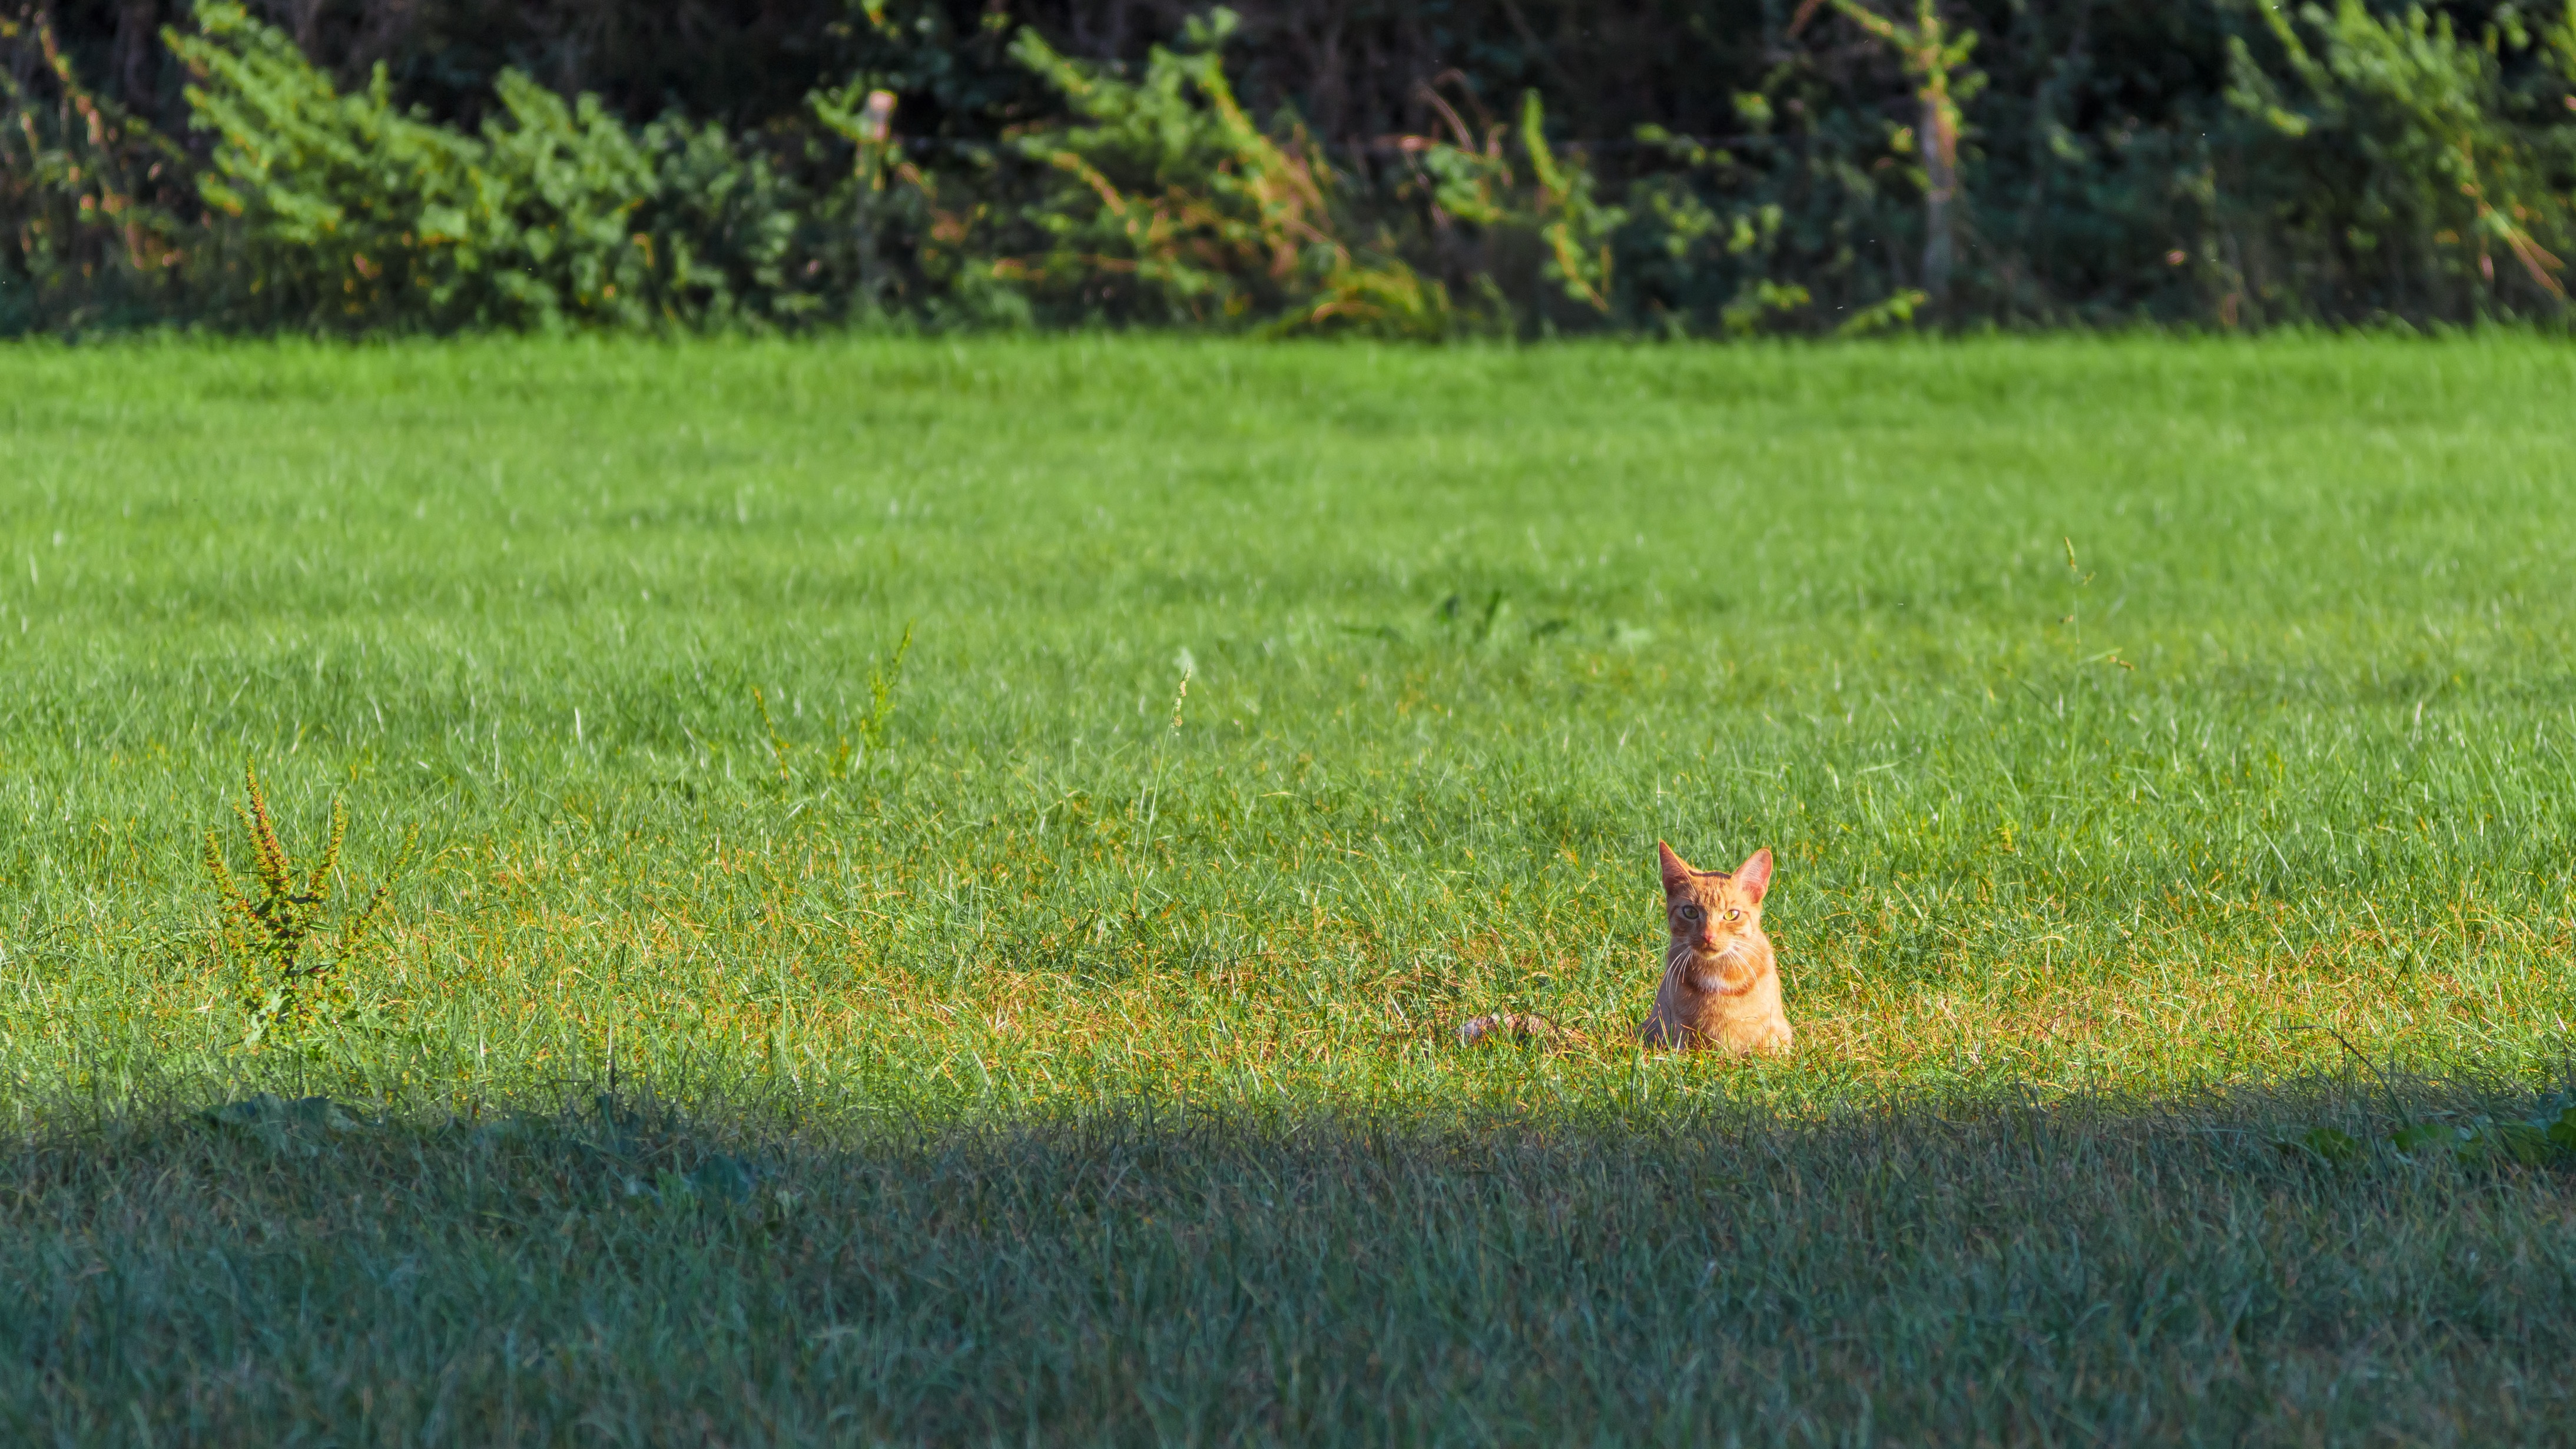
grass, marsh, sunshine, field, lawn, meadow, prairie, flower, view, wildlife, portrait, green, kitten, cat, crop, pasture, agriculture, plain, grassland, wetland, caught, habitat, ecosystem, rural area, paddy field, natural environment, grass family